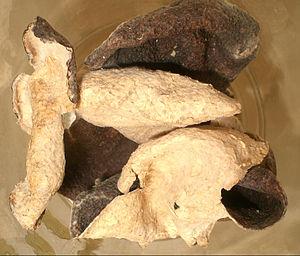
Le chenpi, aussi appelé couramment jupi, est une pelure de mandarine utilisée comme condiment traditionnel dans la cuisine chinoise et la médecine traditionnelle. Il est mis à vieillir, stocké à l'abri de l'humidité. En bouche, il a un goût légèrement sucré avant de devenir âcre et l'arrière-goût est amer.